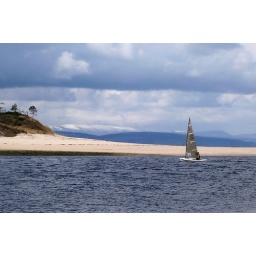
A great afternoon's sailing for this chap passing by the bed of white sand and the white snowy hills in the background.